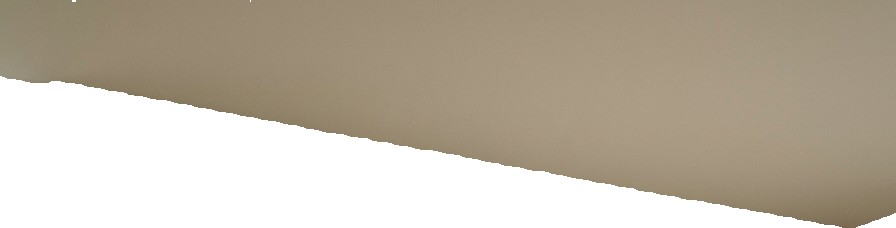
Surface category: ceiling